Aircraft engine starting

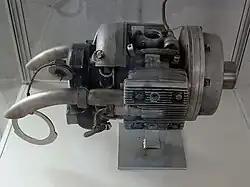
Riedel two-stroke starter motor of the Junkers Jumo 004. Note the pull-cord handle

An interesting feature of all three German jet engine designs that saw production of any kind before May 1945 (the German BMW 003, Junkers Jumo 004 and Heinkel HeS 011 axial-flow turbojet engine designs) was the starter system, which consisted of a Riedel 10 hp (7.5 kW) flat twin two-stroke air-cooled engine hidden in the intake, and essentially functioned as a pioneering example of an auxiliary power unit (APU) for starting a jet engine — for the Jumo 004, a hole in the extreme nose of the intake diverter contained a D-shaped manual pull-cord handle which started the piston engine, which in turn rotated the compressor. Two small petrol/oil mix tanks were fitted in the annular intake.